County of Kriechingen

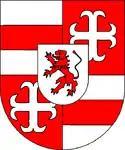

The County of Kriechingen was a state of the Holy Roman Empire. It was originally a part of the Duchy of Lorraine and was raised to an imperial estate in 1617. It belonged to the Upper Rhenish Circle. In 1697, Kriechingen was inherited by the Principality of East Frisia, and later by the County of Wied-Runkel. In 1793 Kriechingen was occupied by France; this was recognized by the Holy Roman Empire in the Treaty of Lunéville of 1801.